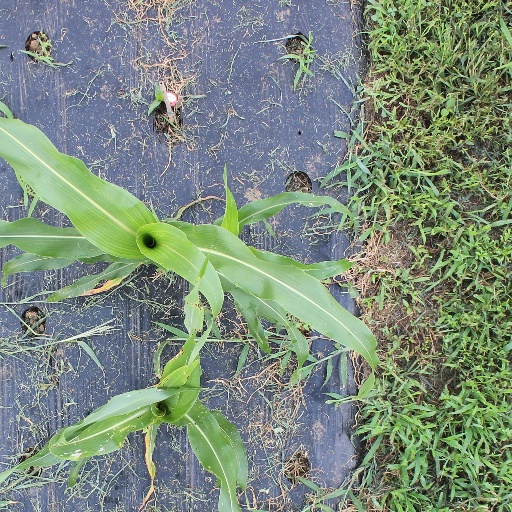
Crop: sorghum